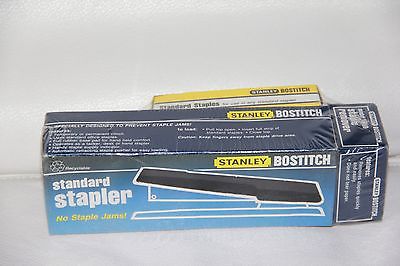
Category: stapler